Gravina di Matera

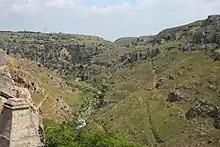
Gravina di Matera

The Gravina di Matera is a river in the Apulia and Basilicata regions of southern Italy. Its source is between Altamura and Gravina in Puglia in the province of Bari. The river flows southeast and curves east before again flowing southeast. It then flows into the province of Matera and is joined by a left tributary at Matera. The river forms the border between the province of Matera and the province of Taranto near Montescaglioso and Ginosa. Finally, it joins the Bradano as a left tributary in the province of Taranto.